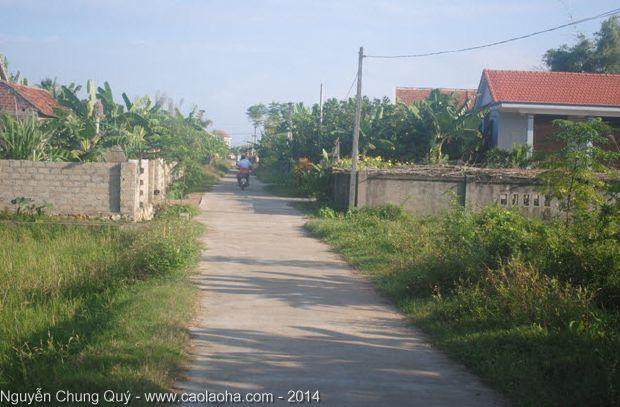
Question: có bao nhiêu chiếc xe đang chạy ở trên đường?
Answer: có một chiếc xe đang chạy ở trên đường